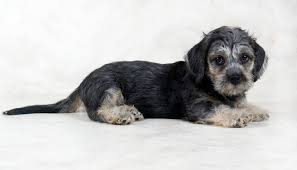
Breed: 211-n000052-Dandie_Dinmont